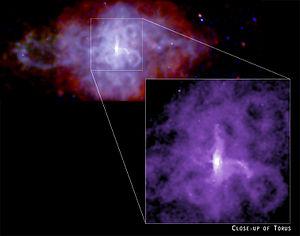
Le pulsar 3C
3C 58, ou SNR G130.7+03.1 est un des noms donnés à un rémanent de supernova, situé dans la constellation de Cassiopée. Il s'agit d'un rémanent jeune, bien que de forme déjà irrégulière. Il est considéré comme étant le rémanent associé à la supernova historique SN 1181. Il ne doit pas être confondu avec 3C 358 associé lui à la supernova historique SN 1604.